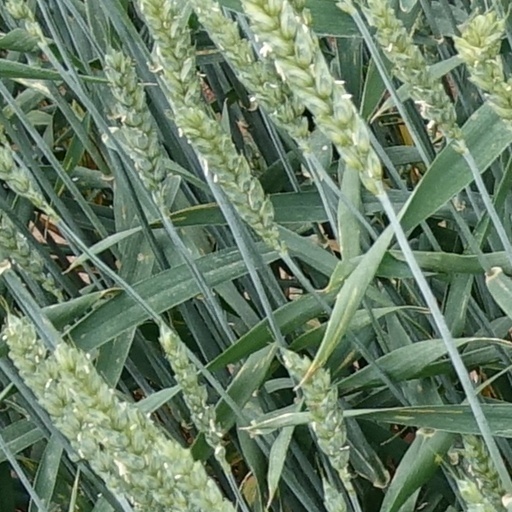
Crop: wheat